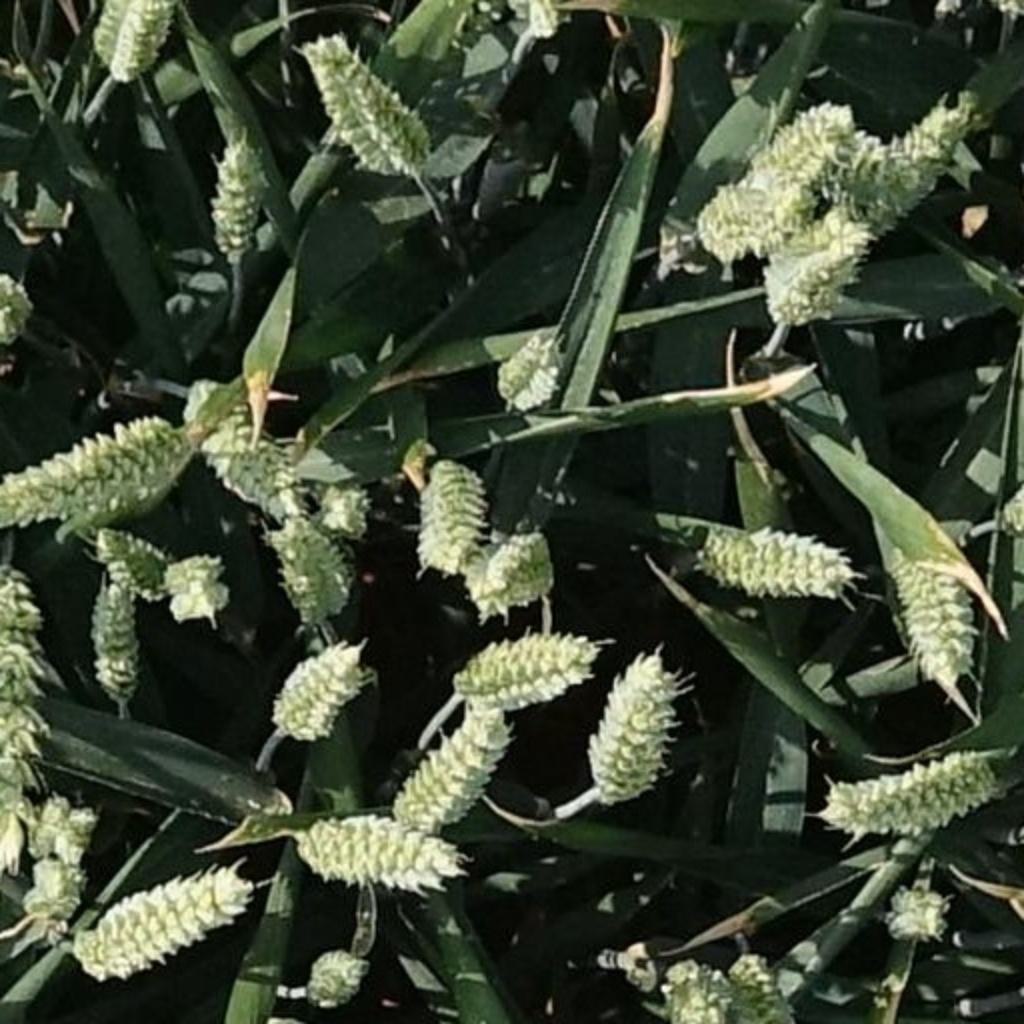
Country: France
Location: Mons
Wheat development stage: Filling